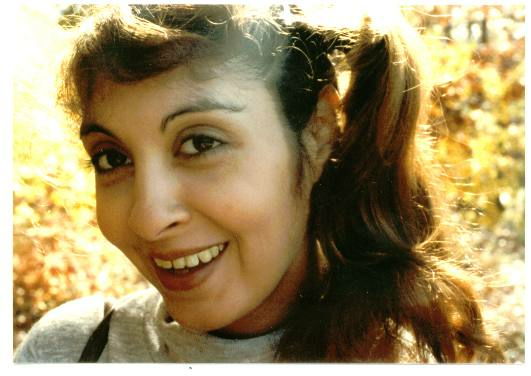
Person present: Yes